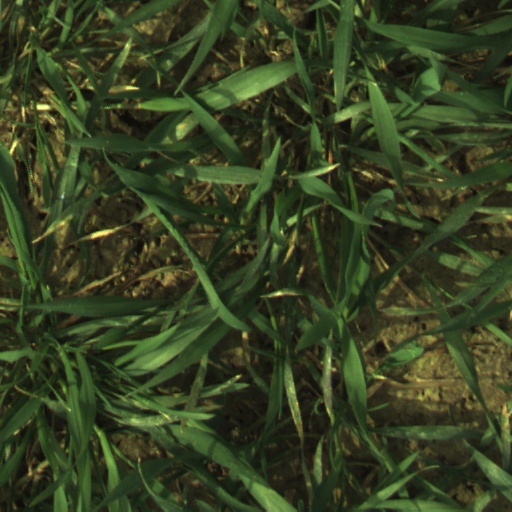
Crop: wheat